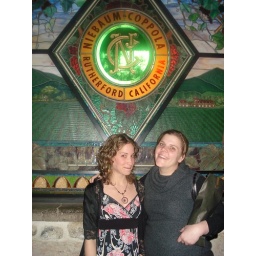
Caryn and Fran posing in front of Francis Ford Coppola's stained glass window